Indigenismo in Mexico

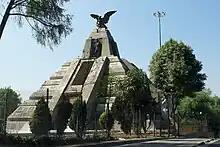
The Monumento a la Raza in Mexico City, built during the Cárdenas presidency, features multiple Indigenous elements.

Under the presidency of Lázaro Cárdenas (1934–1940) policies of indigenismo expanded. After observing the economic and educational struggles experienced by Indigenous communities on his presidential campaign tour and his experience as governor of Michoacan prior to becoming president, Cárdenas stated that it was the government's responsibility to help Indigenous peoples become modern citizens of Mexico at a speech in San Cristóbal de Las Casas, Chiapas on February 25, 1934. In that speech, he promised to "convert [the Indians] into men capable of intellectual development, and an active economic force struggling for the advancement of their race." His administration created policies of planned acculturation to integrate the Indigenous population into the national Mexican state. These policies included artisan projects, technical training to modernize Indigenous economies as well as educational programs to culturally and socially integrate Indigenous groups and promote "mestizaje". Cardenas expressed his support of Indigenous incorporation when he stated the solution to the Indian problem was to "Mexicanize the Indian" and make them citizens at a speech at the 1940 First Inter-American Indigenous Conference on Indian Life. His administration experimented with policies, new bureaucratic structures, and administrators with particular ideas about Indigenous peoples and their relationship to the Mexican state and culture.